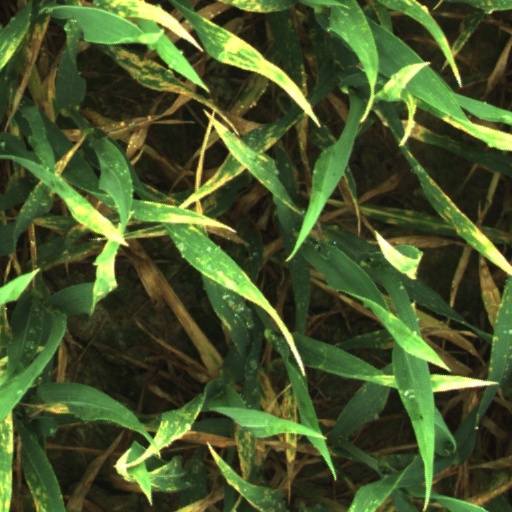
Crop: wheat